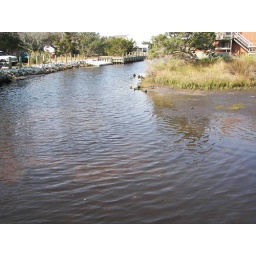
Creek near house for boat dock